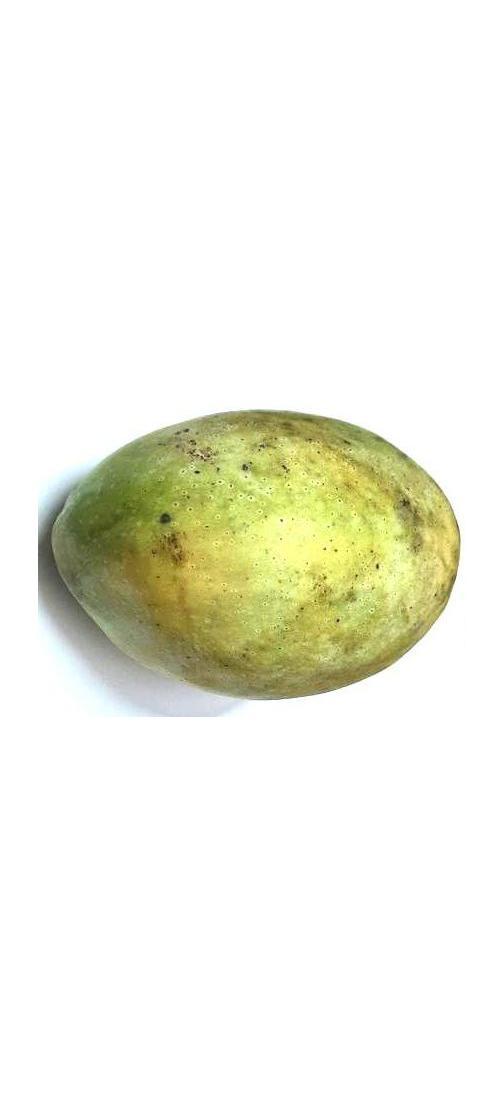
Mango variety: Fazli Classic